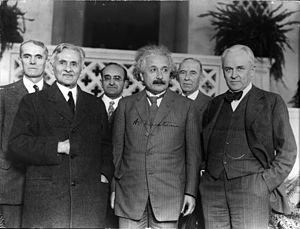
Walther Mayer, né le 11 mars 1887 à Graz et mort le 10 septembre 1948 à Princeton, est un mathématicien autrichien.